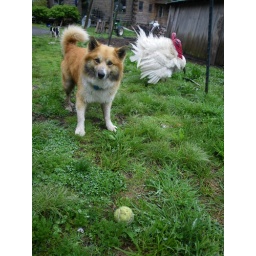
I think I hear the sound of a ball hitting the ground by my feet probably a hundred times a day, silly boy.